Carl Friedrich von Ledebour

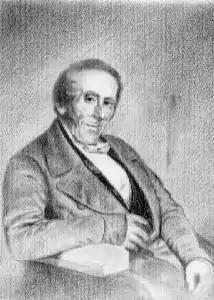
Carl Friedrich von Ledebour

Carl Friedrich von Ledebour (8 July 1786 in Stralsund – 4 July 1851 in Munich; also Karl Friedrich von Ledebour) was a Baltic German botanist.